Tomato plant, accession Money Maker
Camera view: tilt-top (135 deg); turntable rotation: 270 degrees
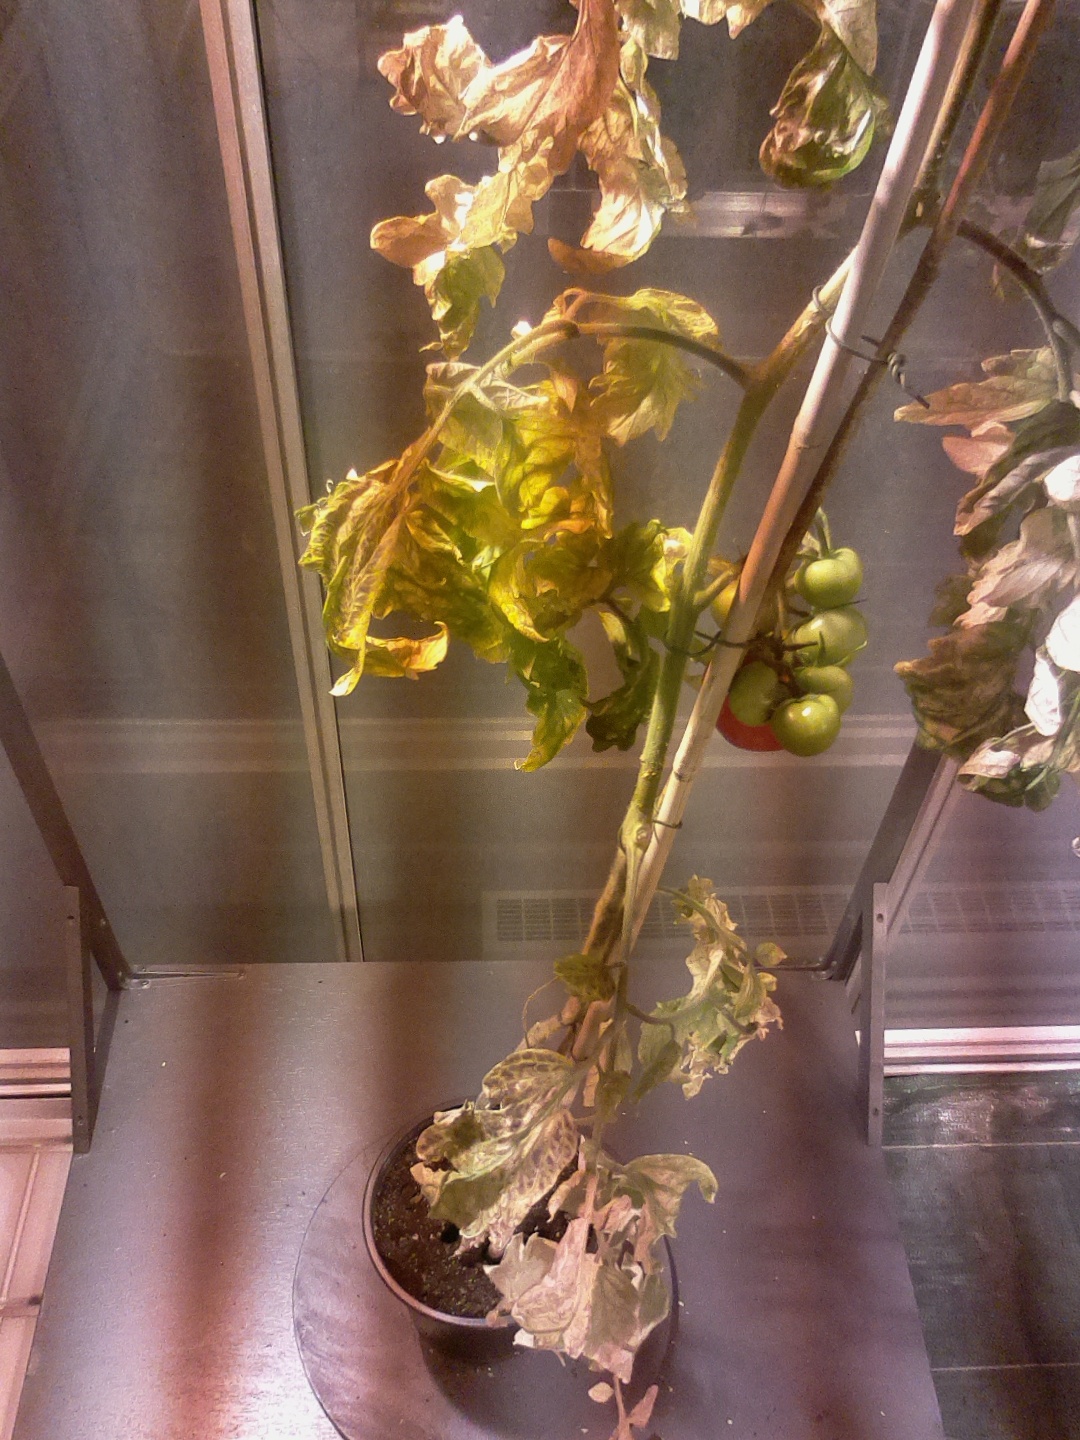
BBCH growth stage 81: 10%-20% of fruits show typical fully ripe color